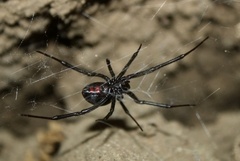
Species: Lactrodectus_hesperus